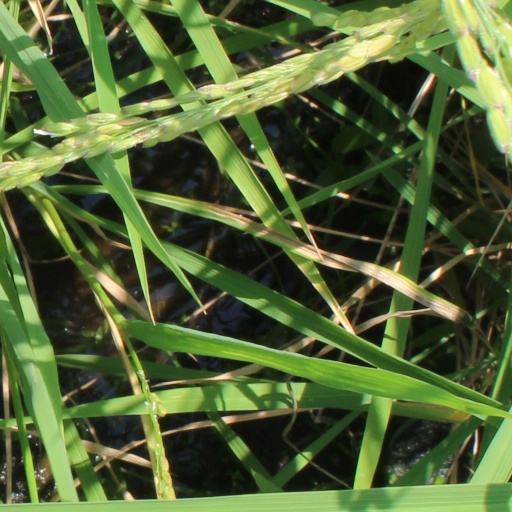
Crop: rice